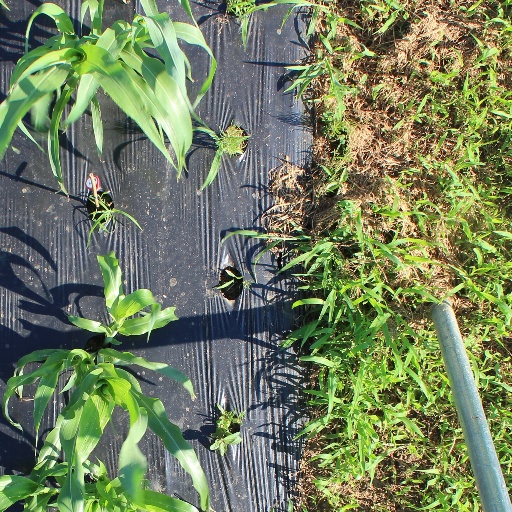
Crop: sorghum